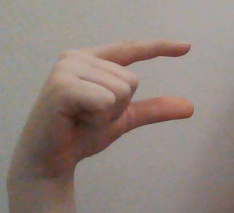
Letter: dal